John Salmon (advertising executive)

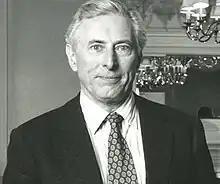
John "Smokey" Salmon

John Michael Salmon, known as "Smokey" Salmon, (18 January 1931 – 7 April 2017) was an advertising executive who was known for his role at Collett Dickenson Pearce (CDP) and for "firing" the Ford Motor Company as a client after their public relations department attempted to interfere with his agency's creative process.